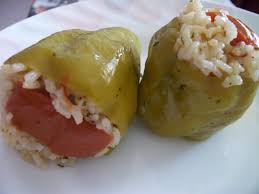
Yemek: biber_dolmasi